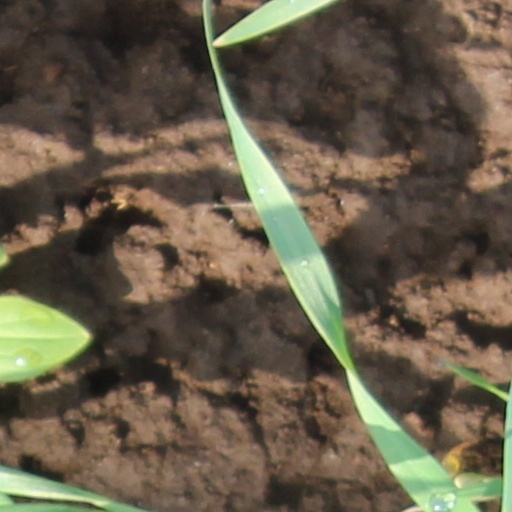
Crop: wheat